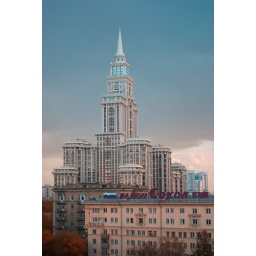
Stalin-style skyscraper built in Moscow in 2001-2006. I see it several times everyday from a window of our office building...